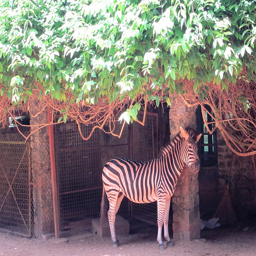
A lone zebra standing under a overhang of bushes.
A zebra standing under a tree next to its cage.
A zebra at the zoo stands in the shade.
A zebra is standing in front of a tree as it stares to the side.
Zebra standing in it's zoo habitat under a tree